October 2023 Speaker of the United States House of Representatives election

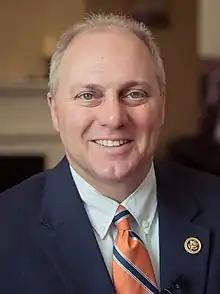
Steve Scalise of Louisiana was nominated by the Republican Party on October 11, but withdrew a day later.

The first House Republican Conference vote was held on October 11, 2023. Prior to the vote, House Republicans tabled (killed) a motion from Representative Chip Roy that would have required the Republican nominee to receive 217 votes, instead of a simple majority, to become the nominee. Despite a challenge from Jordan, Scalise won the majority of votes, becoming the Republican nominee for speaker of the House. Only 212 out of 224 conference members cast a vote for either Scalise or Jordan. In an interview released shortly after the vote, Ken Buck claimed that he had voted present, as he was not satisfied with either candidate. Representative Cory Mills missed the vote because he was in Israel helping to evacuate Americans impacted by the Gaza war. Many lawmakers declined to run, notably Kevin McCarthy, Matt Gaetz, and former president Donald Trump.